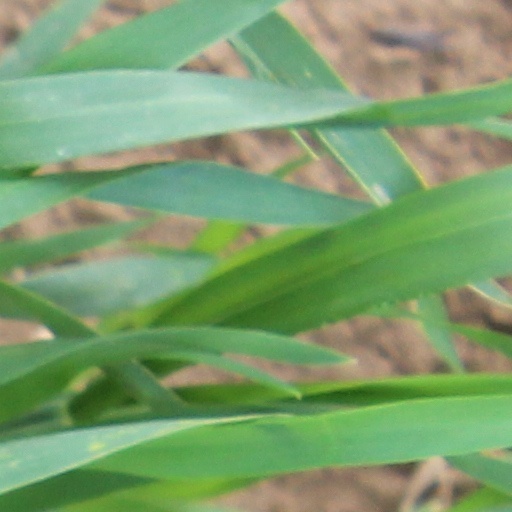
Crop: wheat